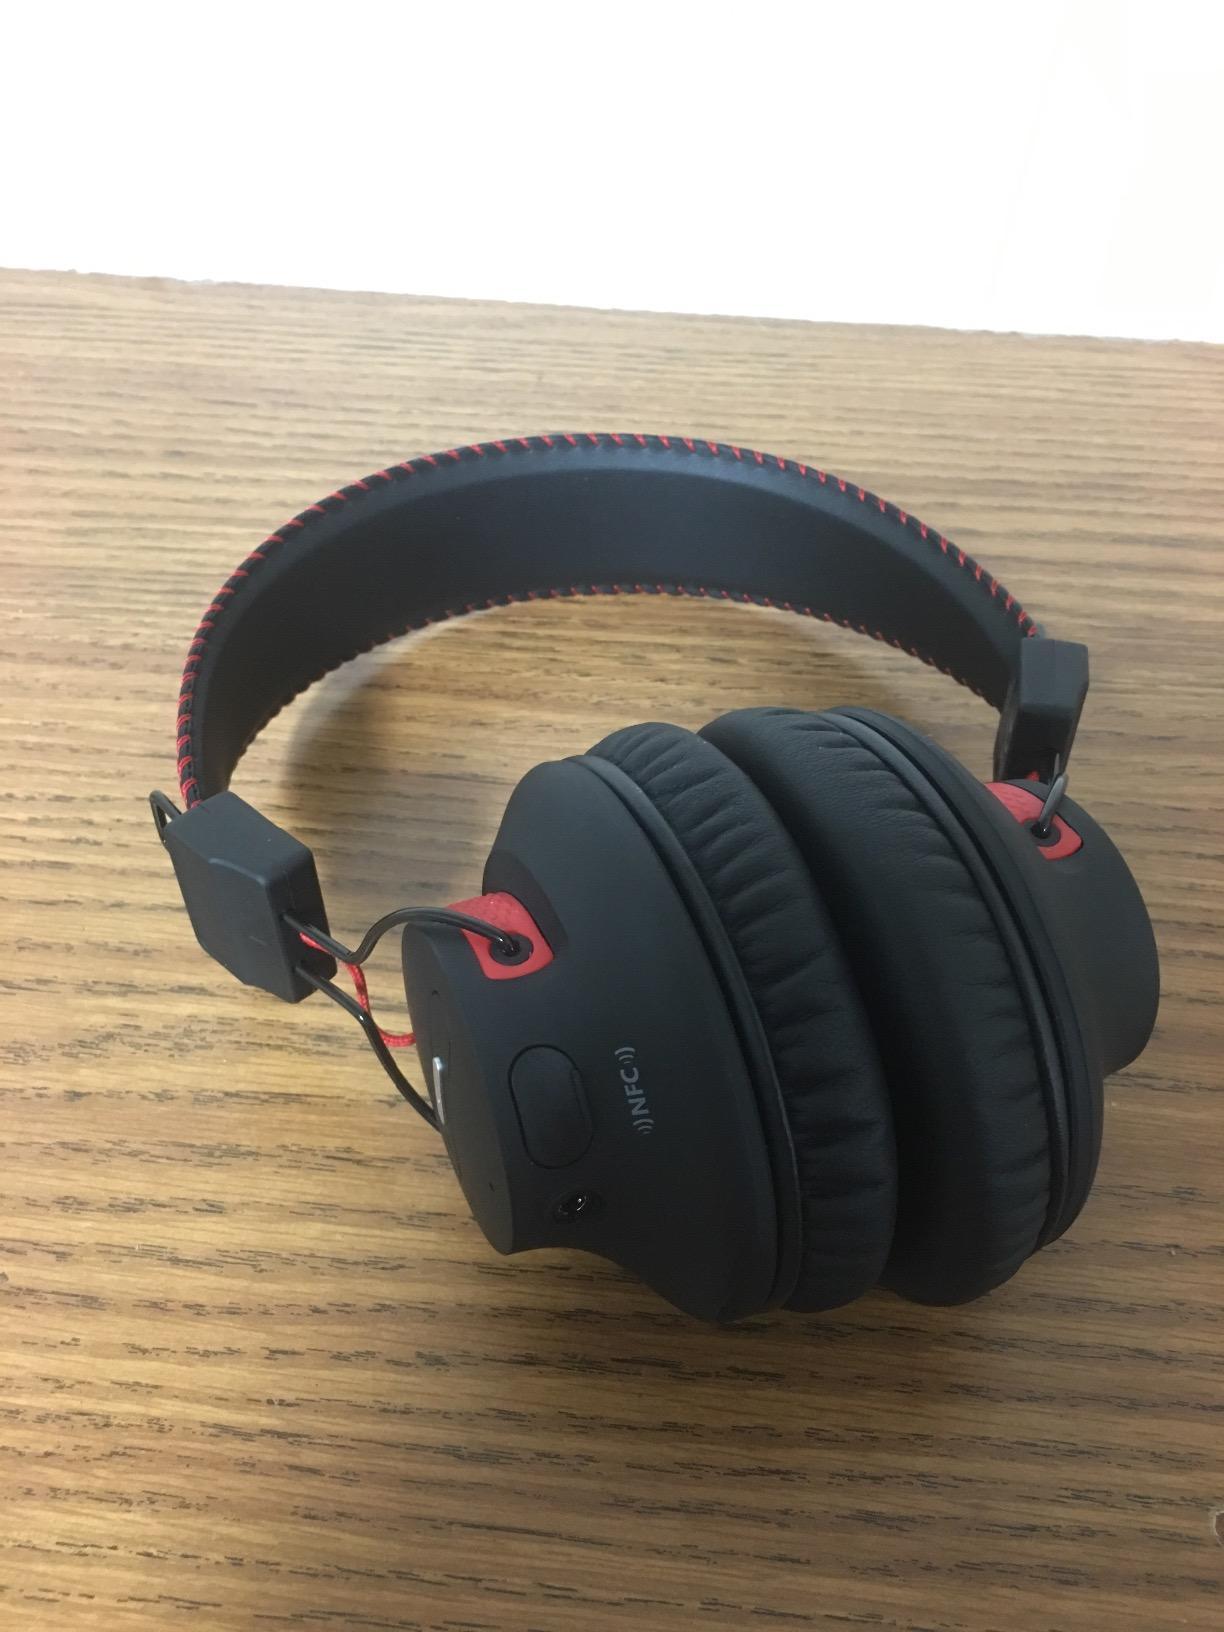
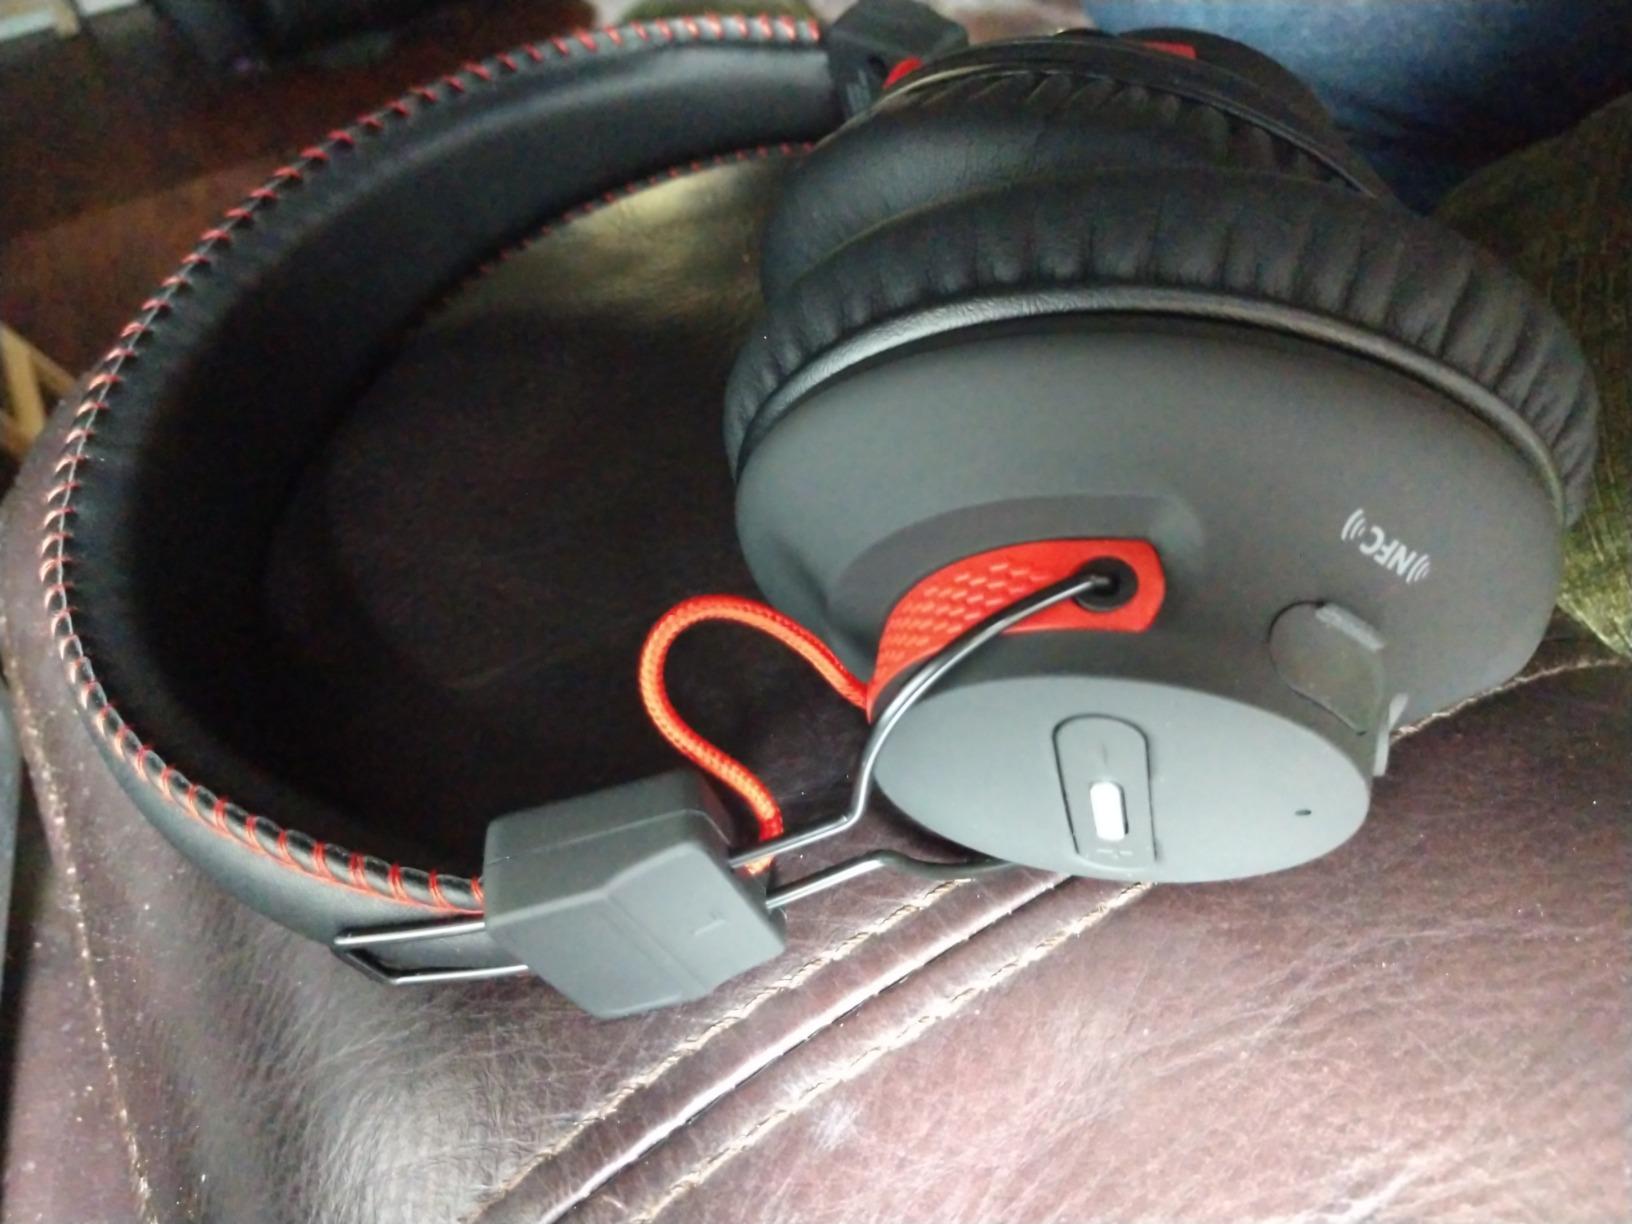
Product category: headphones
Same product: yes